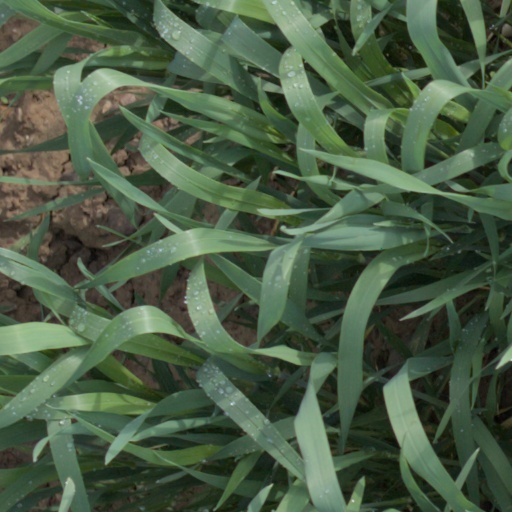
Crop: wheat